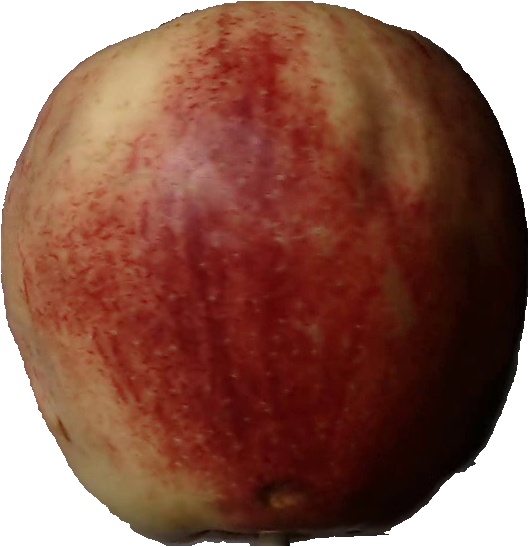
Label: apple_red_3